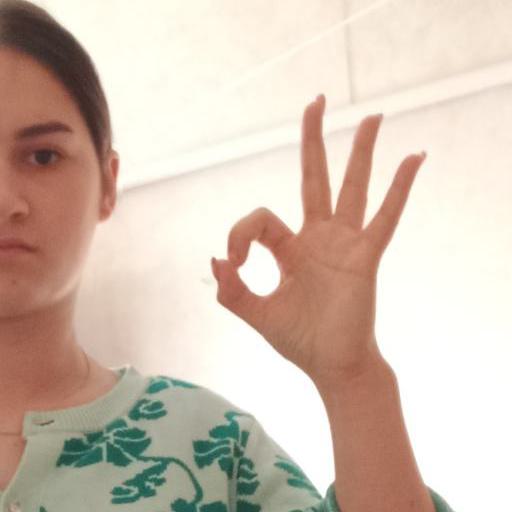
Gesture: ok